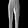
Label: Trouser